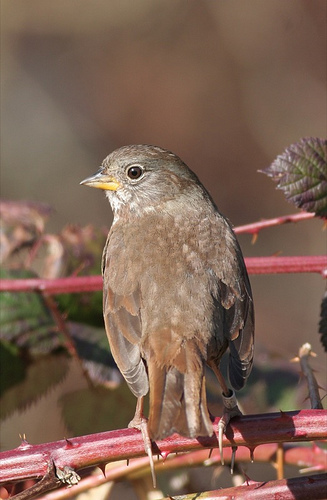
a small brown bird with a yellow beak and with markings.
the birds bill is small and orange, and its body is gray.
a small bird with with yellow bill and white superciliary and brown crown
this bird has a brown head and body with a small yellow beak and strong yellow legs and feet.
this brown bird has wide eyes and a small, yellow brown beak.
this bird has wings that are brown and has a yellow billa small bird with an all over brown and grey breast, throat and belly that has grey coloring on top of its bill and yellow on its bottom.
a small bird with a yellow pointy beak and a brown breast.
this bird has wings that are brown and has a yellow billa dusty brown bird with a small bill proportionate to the head and body.
Species: Fox Sparrow